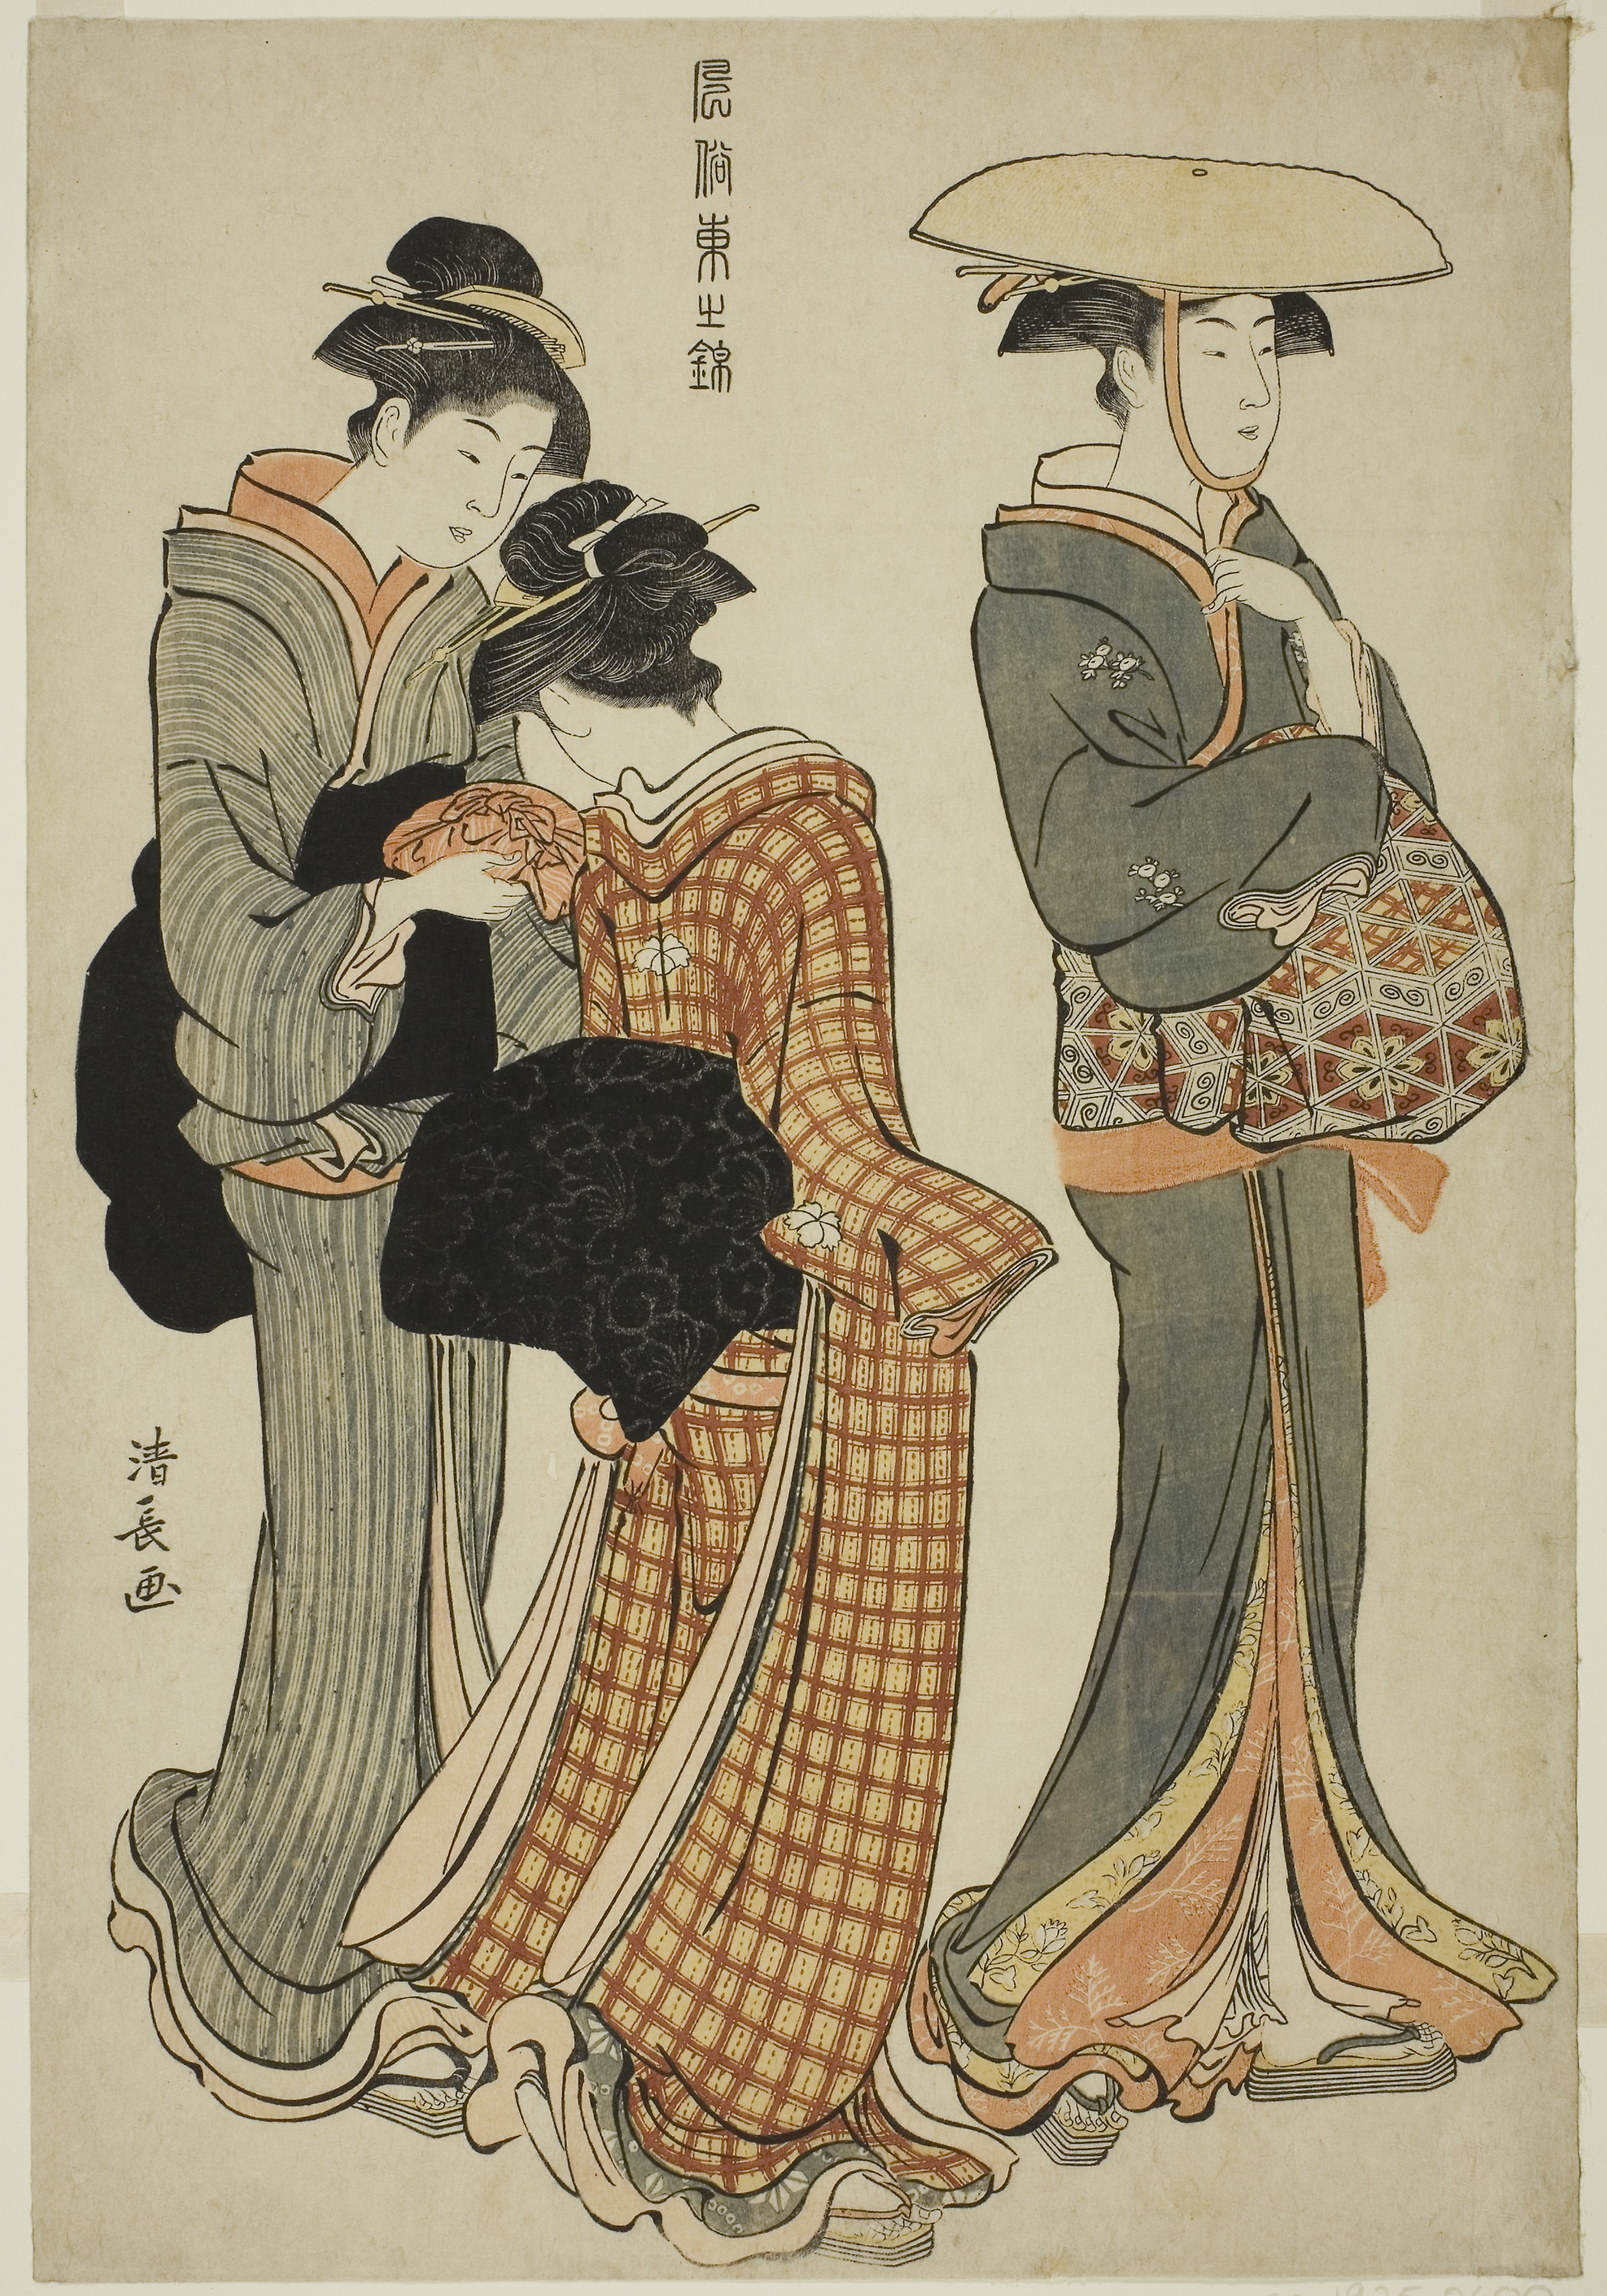
Victorian fashion, costume design, illustration, art, painting, fashion illustration